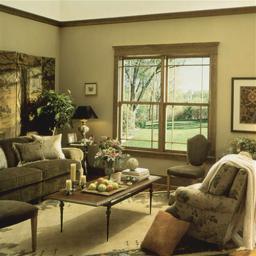
Room type: livingroom